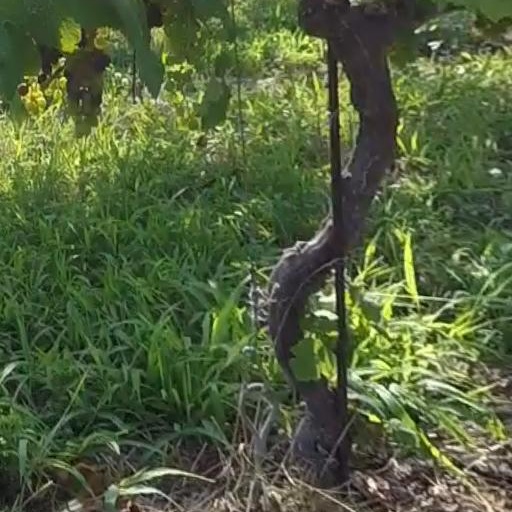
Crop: grape